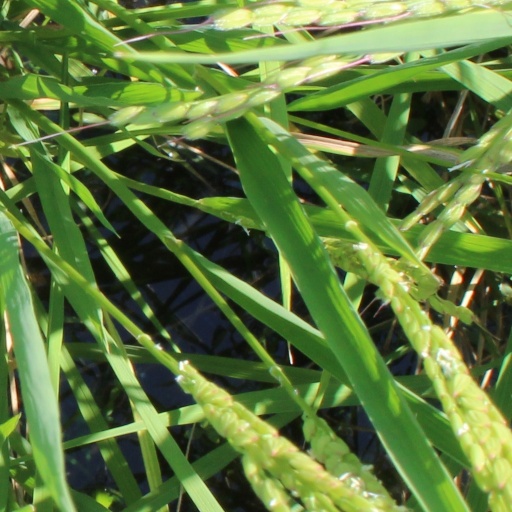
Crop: rice